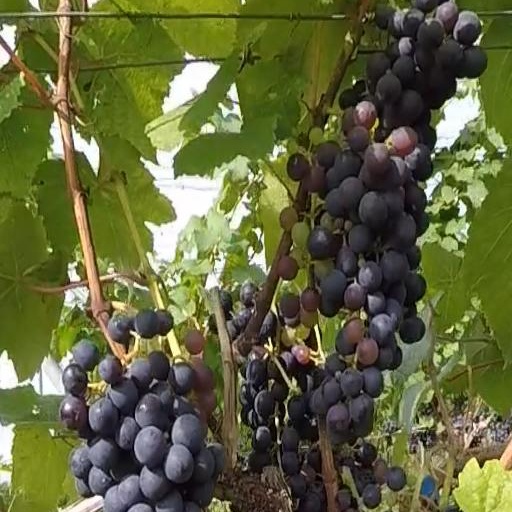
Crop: grape